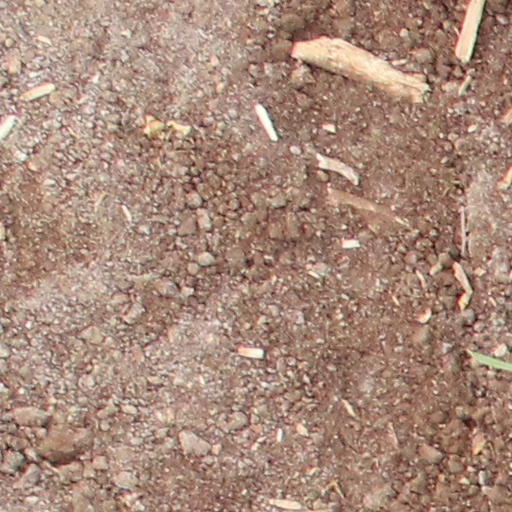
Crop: wheat